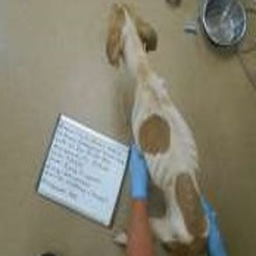
a dog named person was removed from a home last